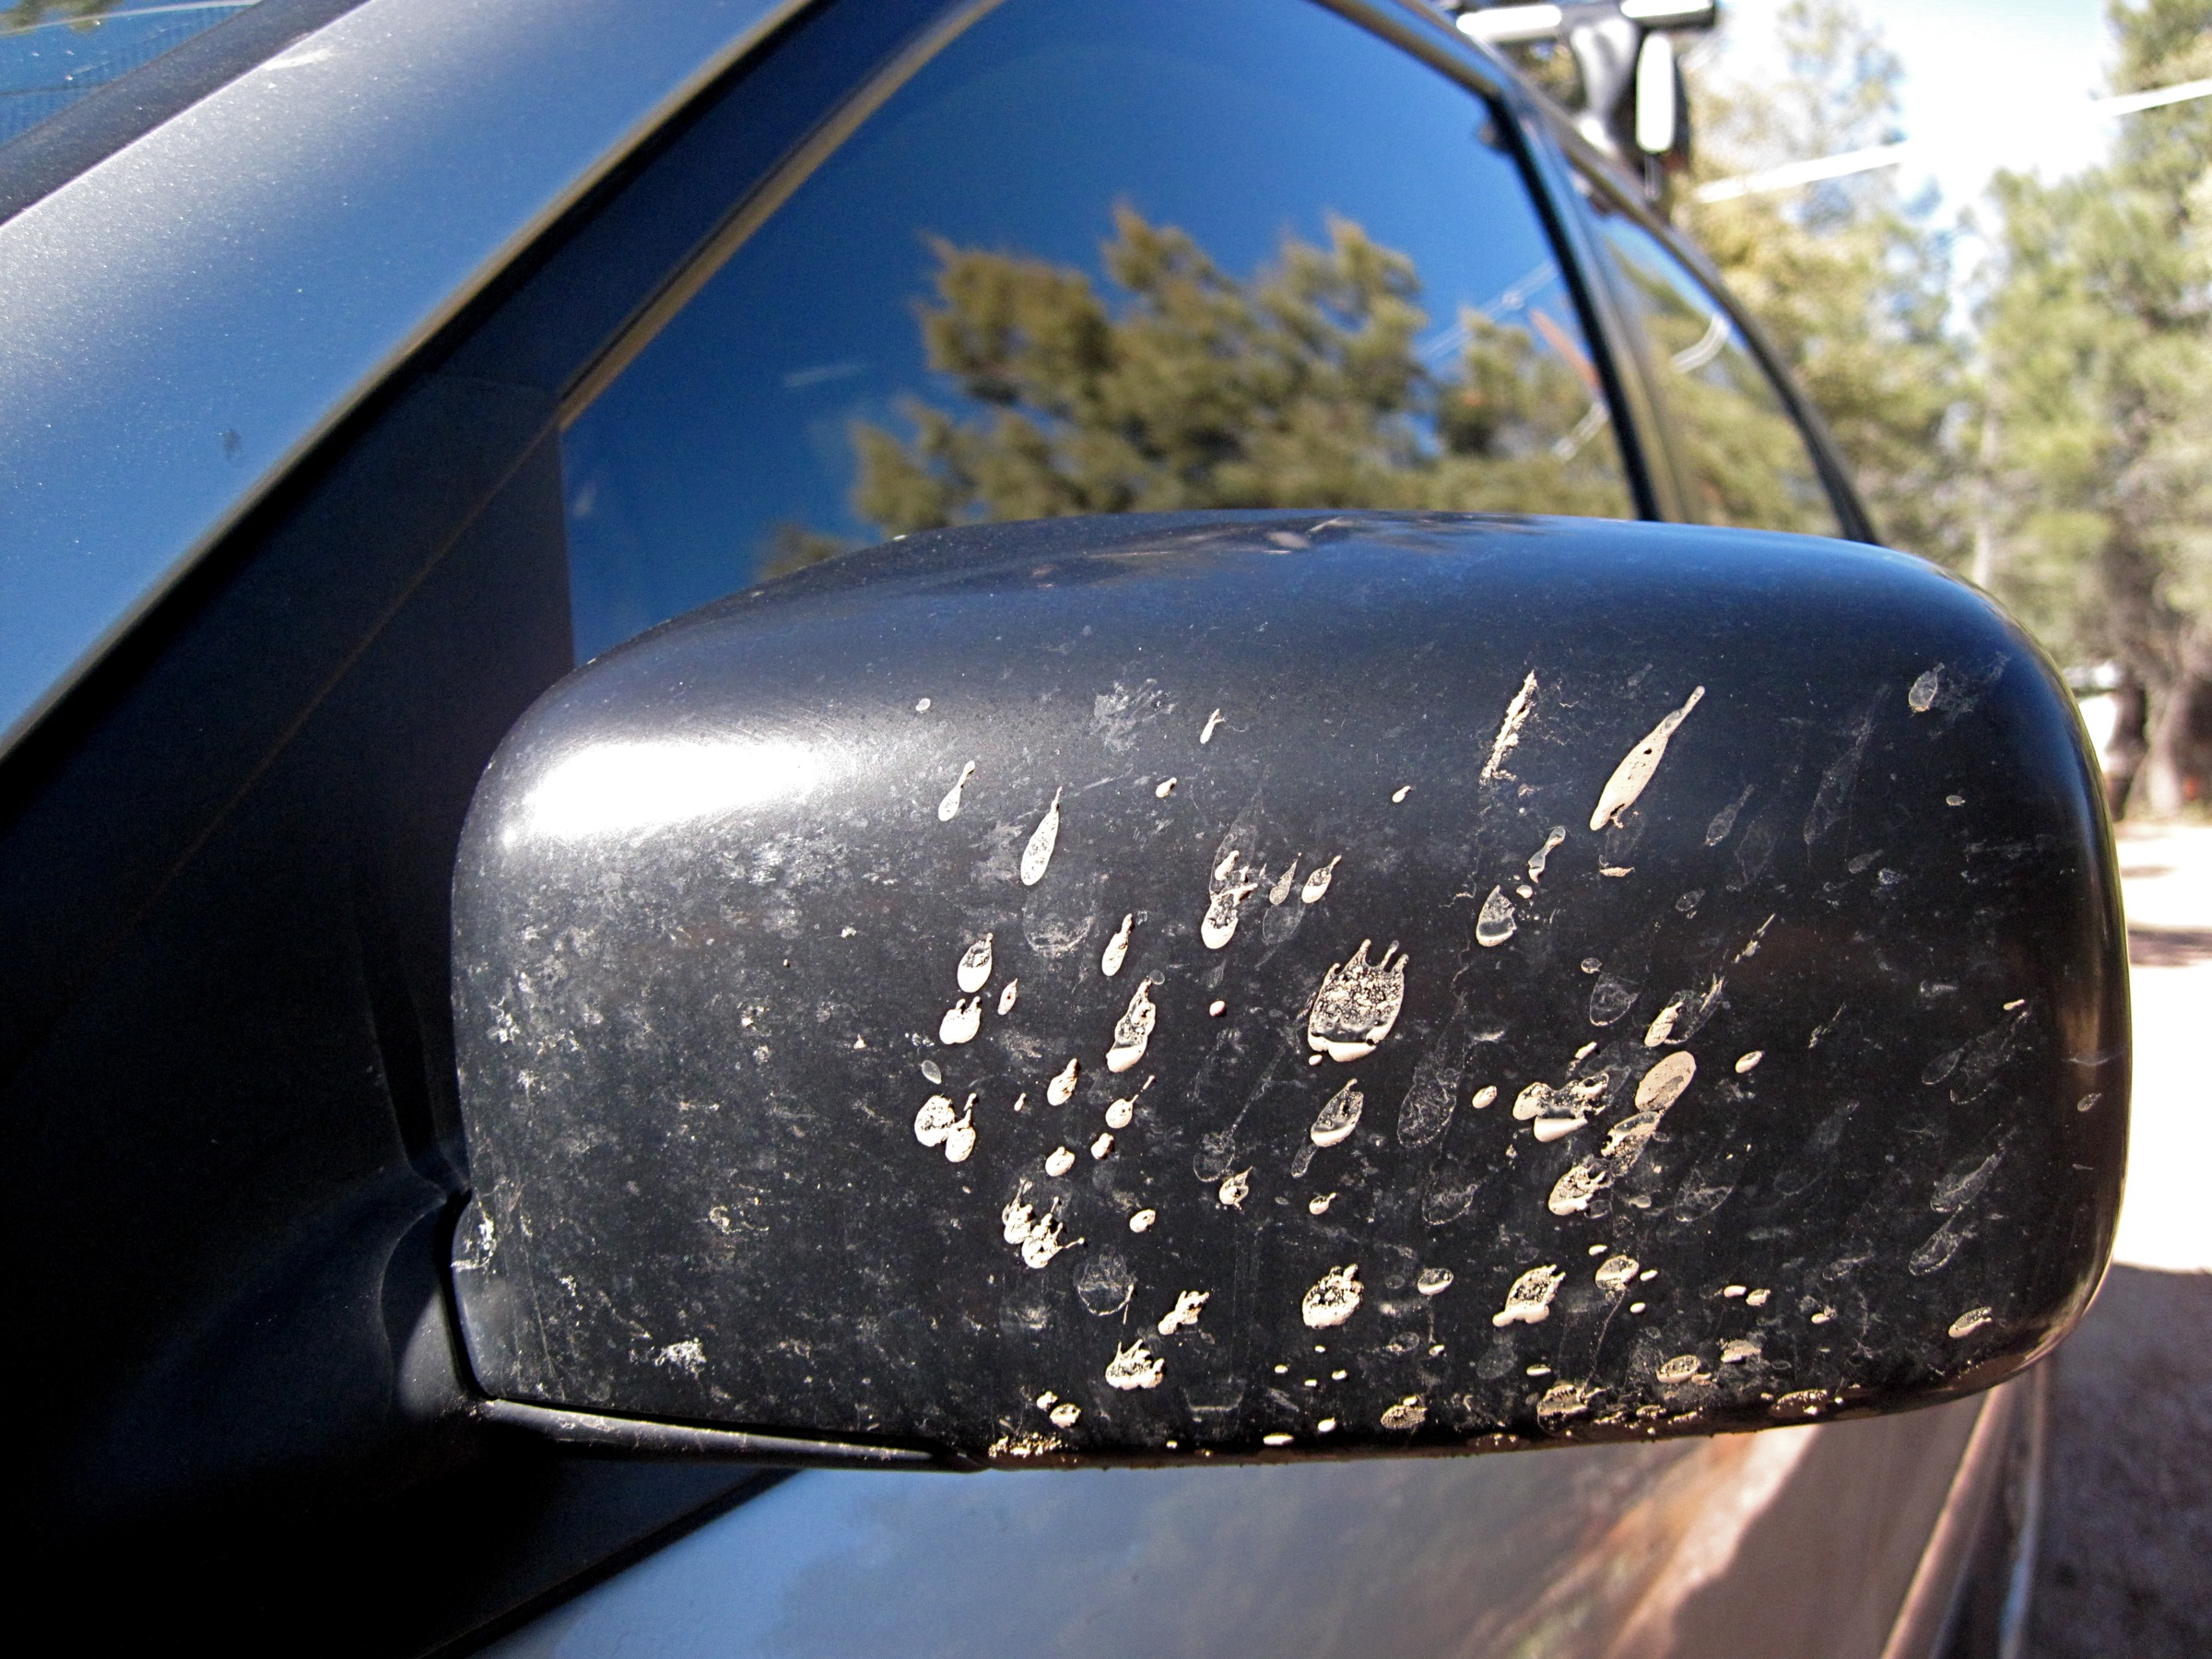
car, wheel, window, glass, vehicle, windshield, tire, bumper, 2009365, auto part, automotive exterior